Commando Duck

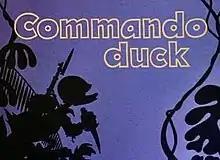
Theatrical release title card

Commando Duck is a Walt Disney anti-Japanese propaganda cartoon starring Donald Duck. It was released on June 2, 1944.